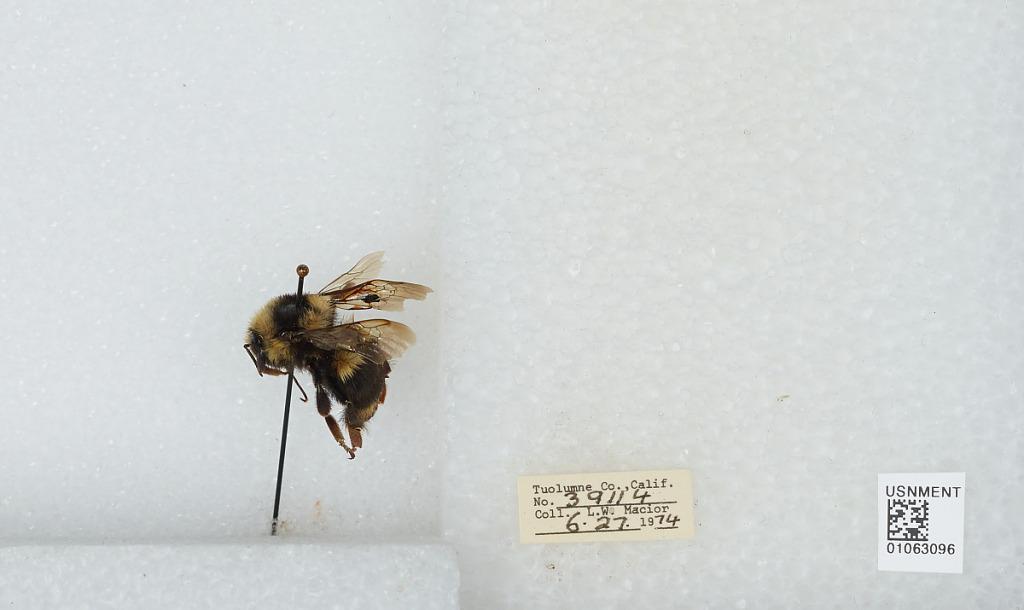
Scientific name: Bombus bifarius nearcticus
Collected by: L. Macior
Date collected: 1974-6-27
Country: United States
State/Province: California
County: Tuolumne
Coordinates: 38.02, -119.94